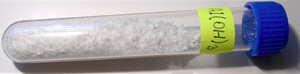
L'hydroxyde d'aluminium, de formule chimique Al(OH)₃, est la forme la plus stable de l'aluminium dans les conditions normales de température et de pression. L'oxyhydroxyde d'aluminium AlO et l'alumine Al₂O₃ ne diffèrent de l'hydroxyde d'aluminium que par la perte d'une ou plusieurs molécules d'eau. L'aluminium possède le même degré d'oxydation dans ces trois composés, qui constituent à eux trois la majeure partie du minerai d'aluminium, la bauxite.